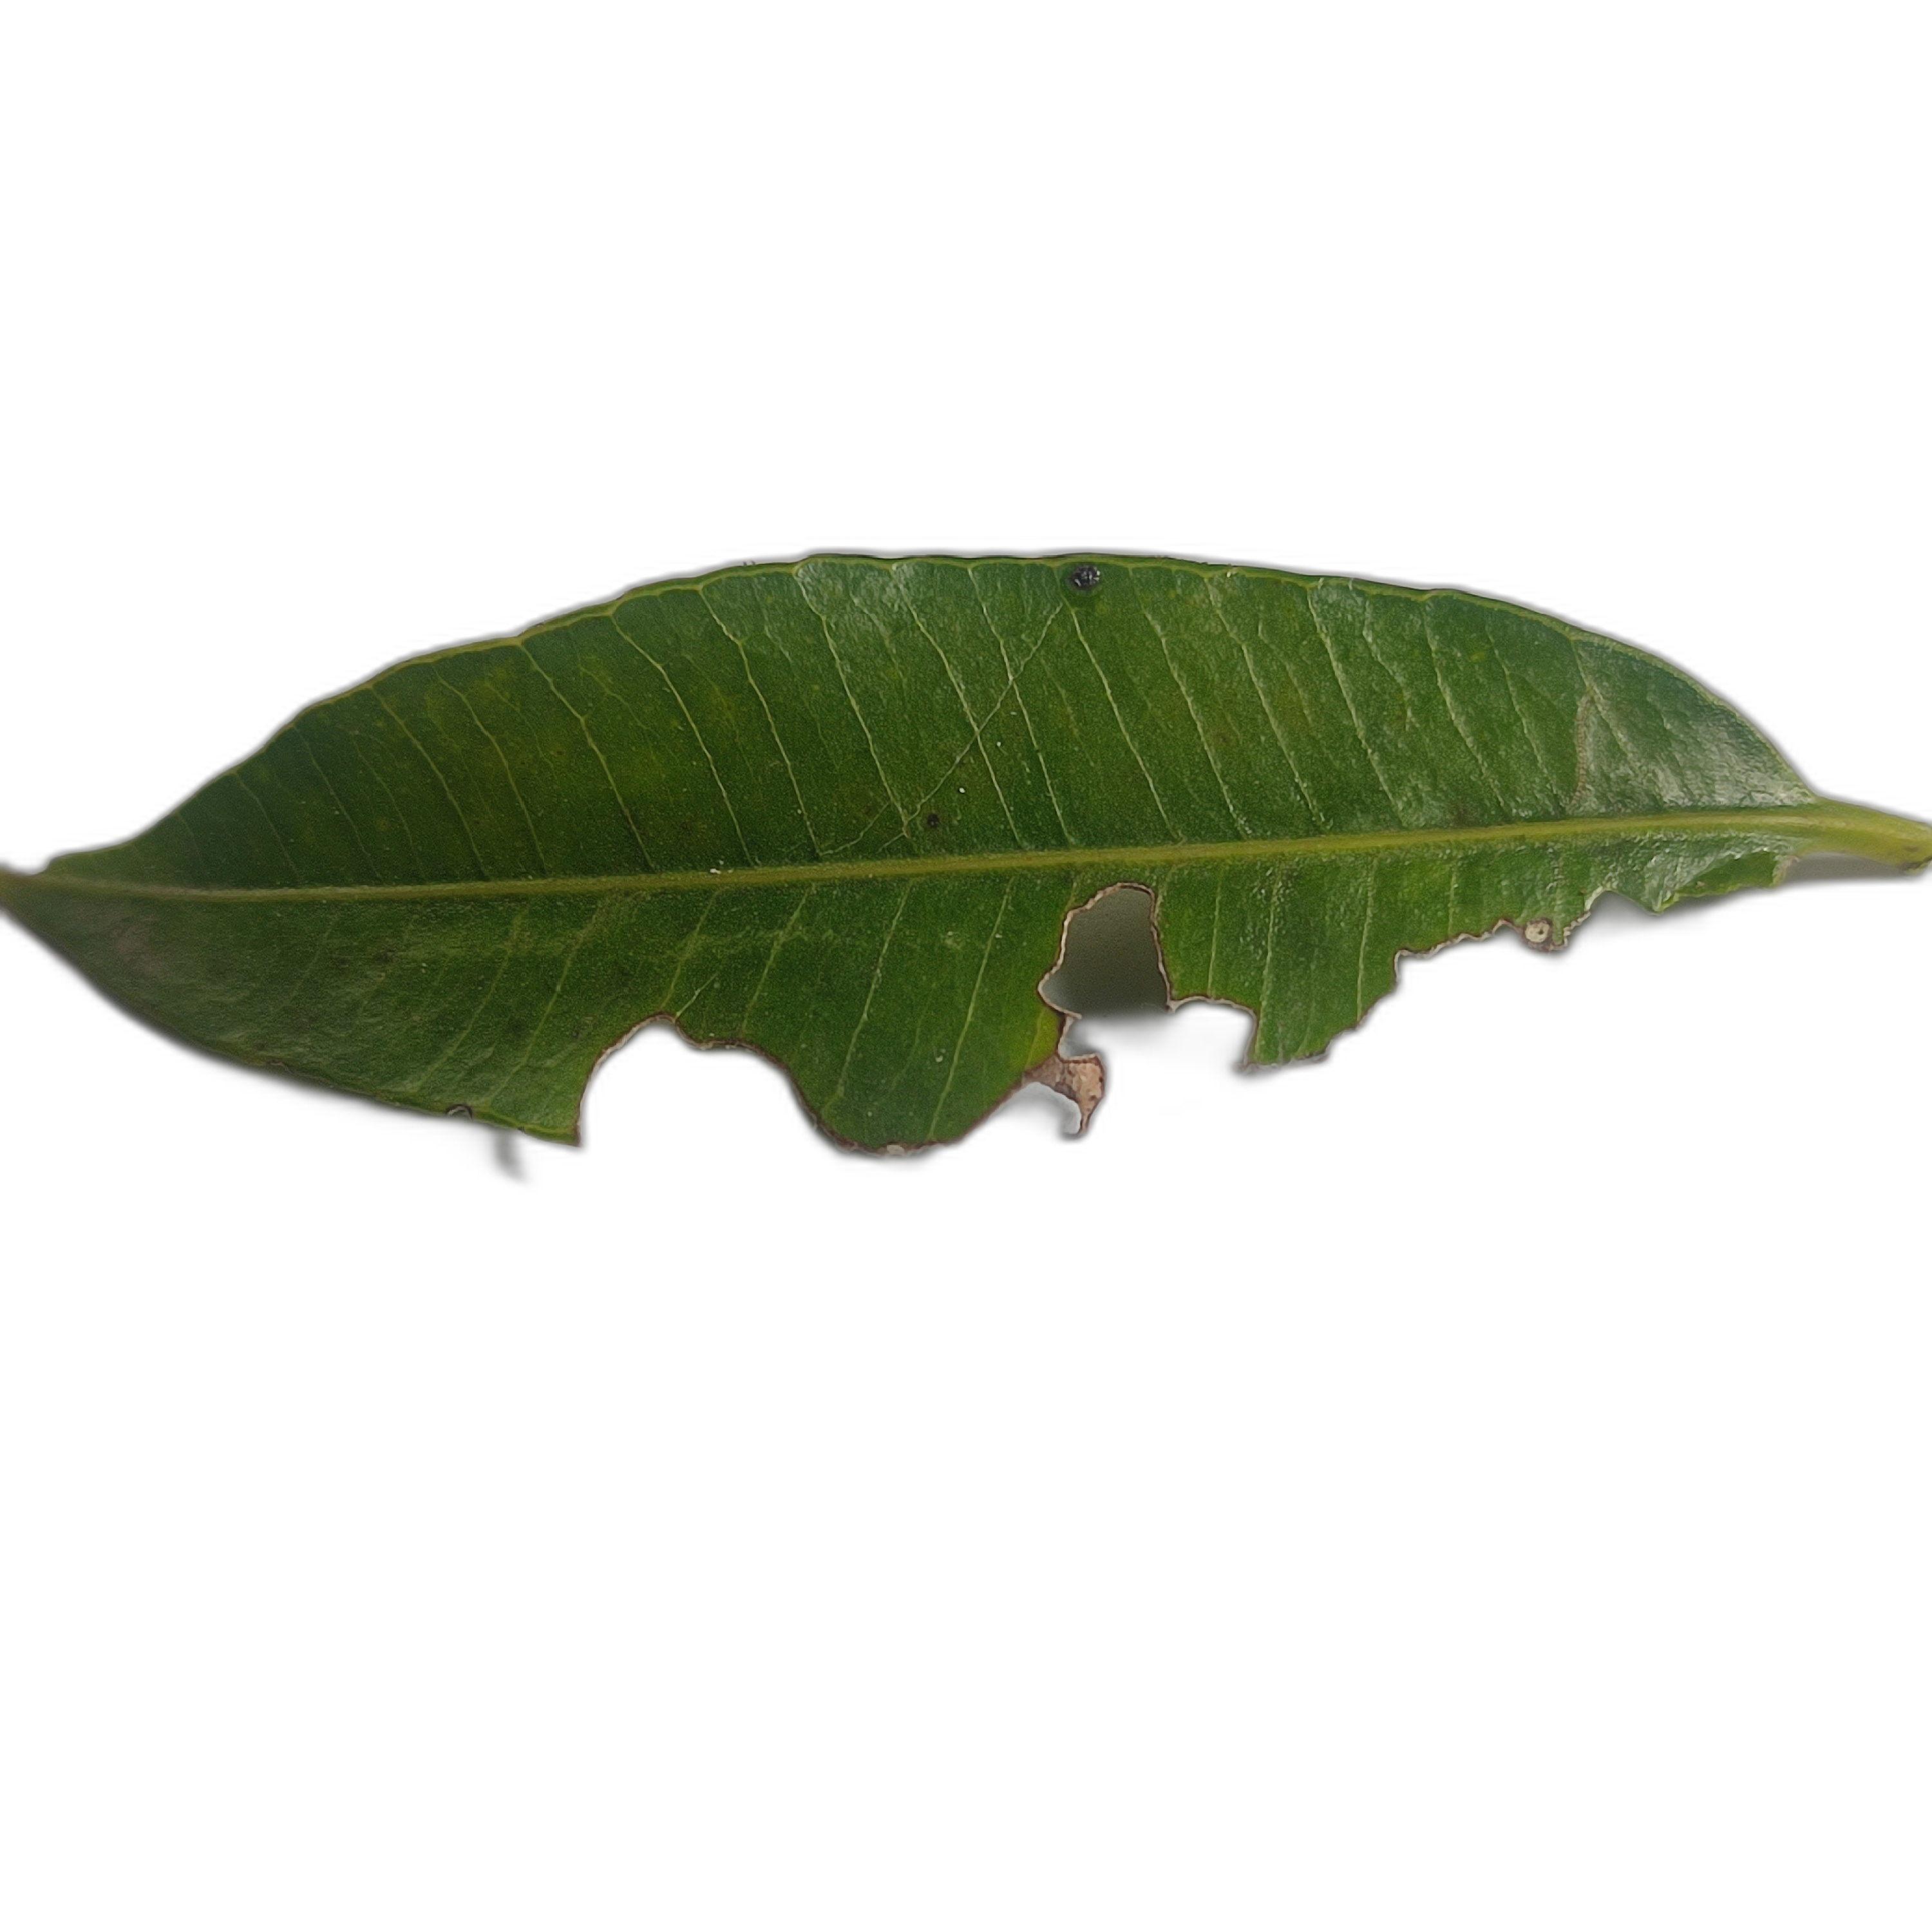
Label: not_healthy